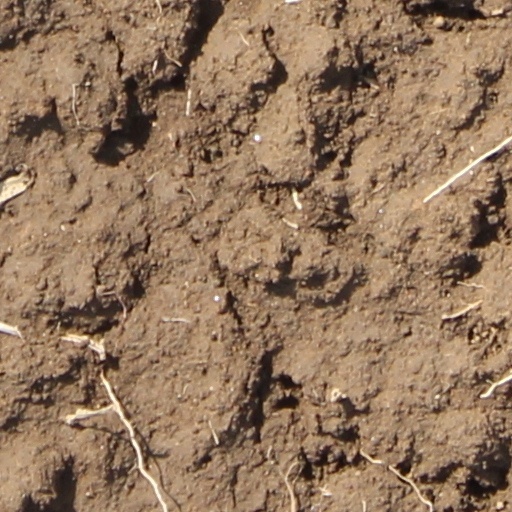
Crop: wheat